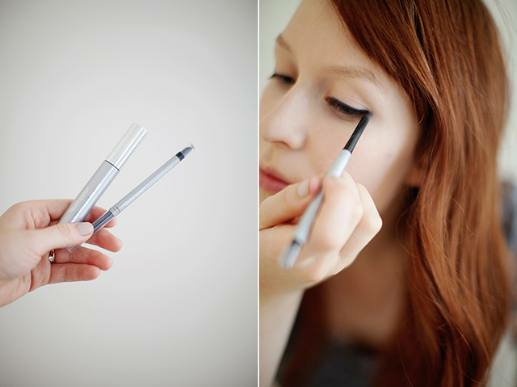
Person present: Yes